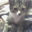
Label: cat